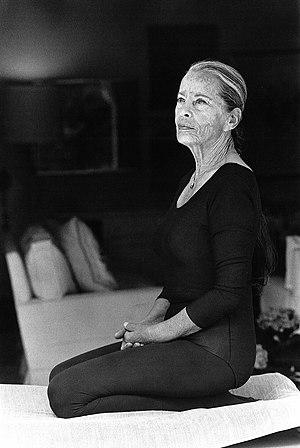
Maria Buchinger, née le 21 mai 1916 à Flensburg, en Allgemagne et morte le 12 mars 2010 à Marbella, en Espagne, est connue comme la « Grande Dame du Jeûne ». C’est en 1973, qu’elle ouvrit avec son mari Helmut Wilhelmi la Clinique Buchinger Wilhelmi, à Marbella.